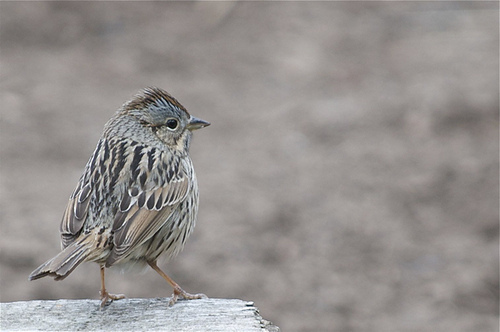
a small tan and brown spotted bird with a brown crown.
this is a black and brown spotted bird with a small pointy beak.
the round plump bird has brown and tan speckled feathers with a brown crown and skinny orange tarsals.
small grey and brown bird with long orange tarsus and short beak
this bird is brown with black spots and has a very short beak.
this bird has brown grey and white secondaries, a grey face and an amber crown.
this particular bird has a belly that is gray and black
this bird is white and brown in color, with a small sharp beak.
this bird is brown with black and has a very short beak.
this colorful bird is covered in light brown, blue, and gray feathers with a short, stout bill.
Species: Lincoln Sparrow